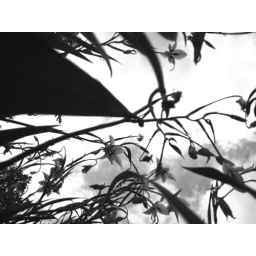
Beautiful flowers from an angle underneath it actually looks better as a black and white photo.